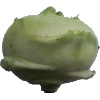
Label: Kohlrabi 1